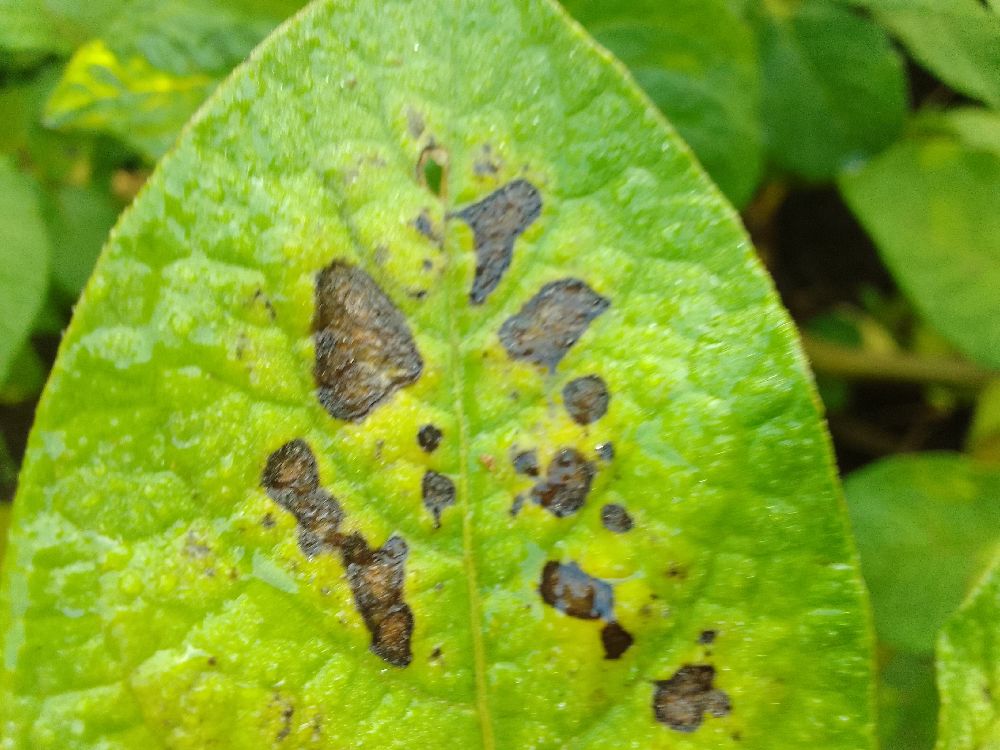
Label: Early blight